Four Guns to the Border

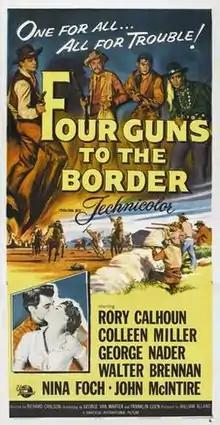
Film poster by Reynold Brown

Four Guns to the Border is a 1954 American Western film directed by Richard Carlson and starring Rory Calhoun, Colleen Miller, George Nader, Walter Brennan and Nina Foch. It was produced and distributed by Universal-International Pictures.